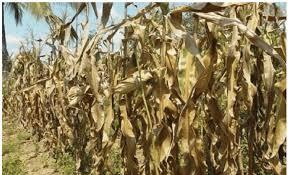
Hapa ni kwenye shambani. Shamba hii inaonyesha kuna mimea pale. Hayo mimea ni mimea ya mahindi ambayo inaonekana mahindi hii imekomaa na iko tayari kuvunwa.